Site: brandenburg
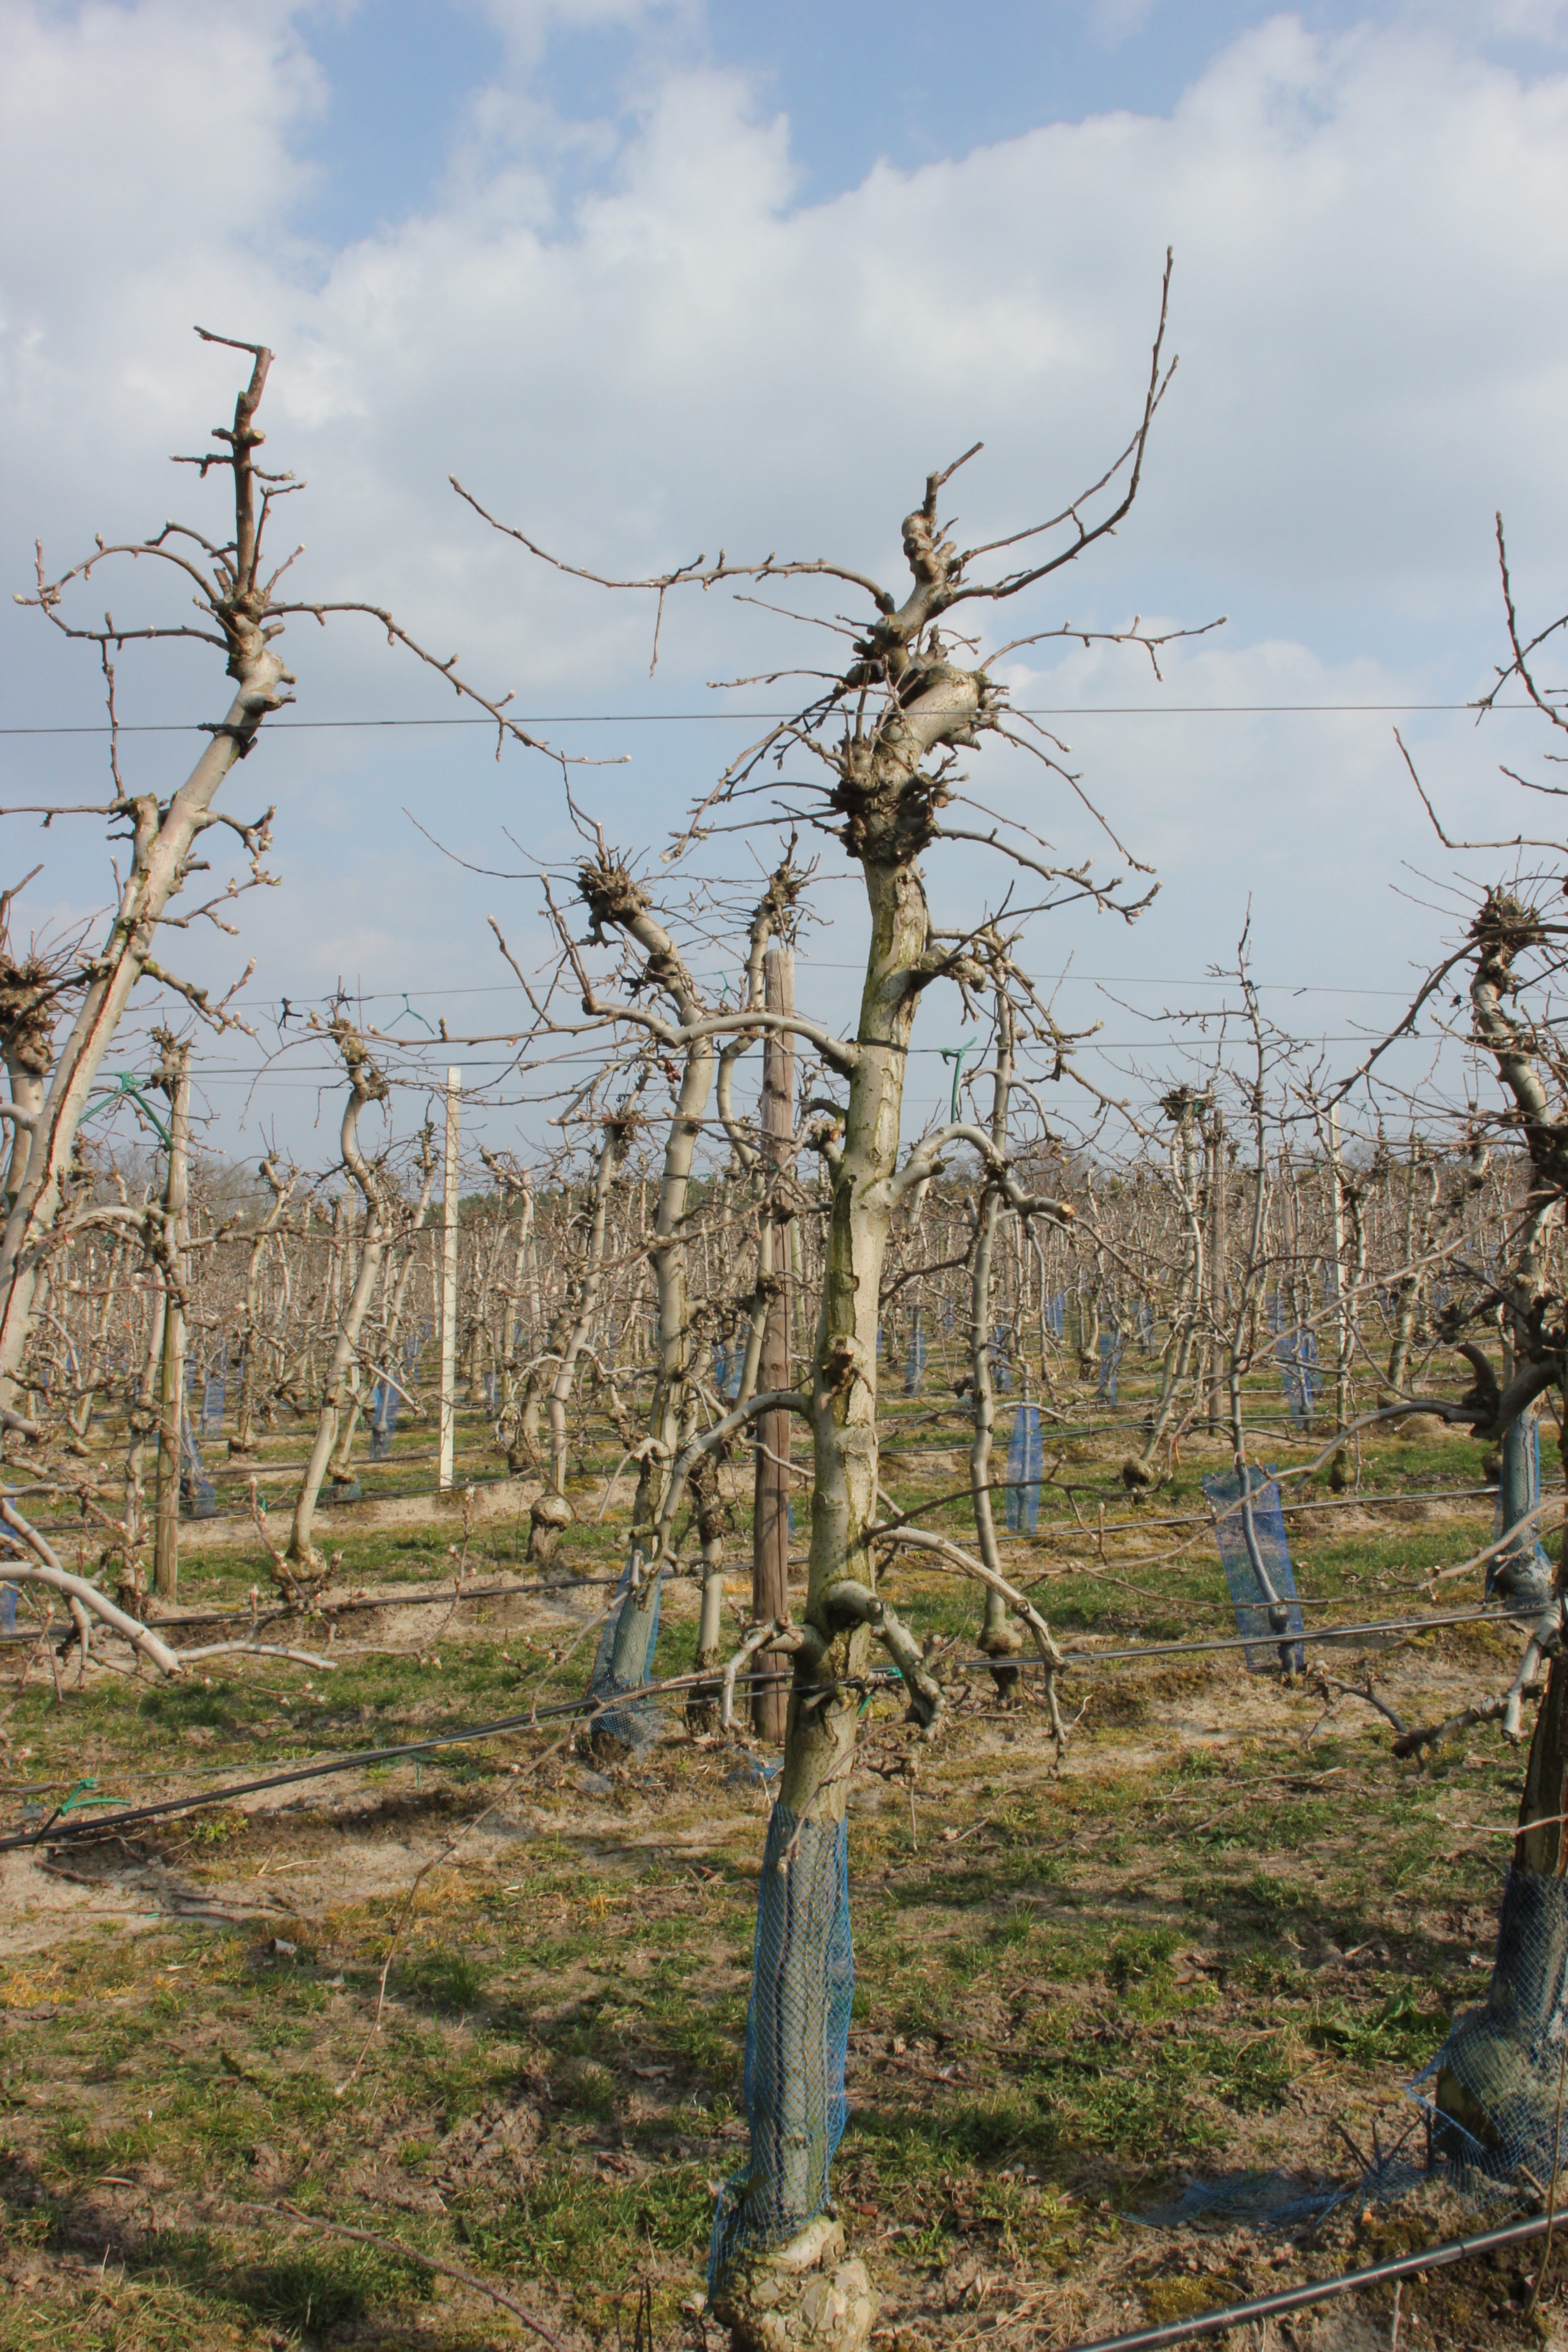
Growth stage (BBCH 03): Bud development